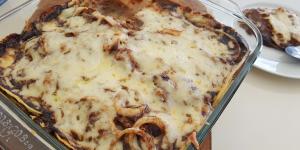
pastel azteca de mole